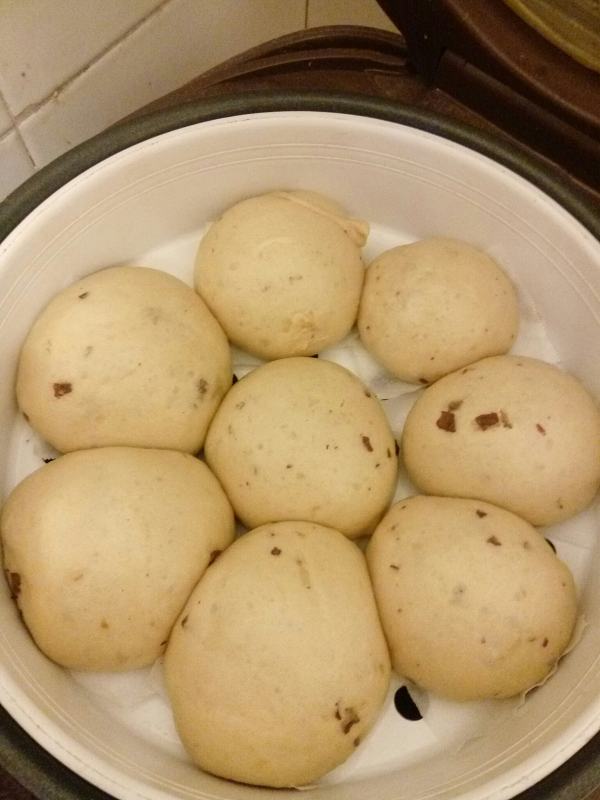
Label: trash